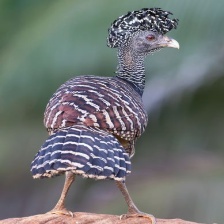
Species: WATTLED CURASSOW
Scientific name: CRAX GLOBULOSA